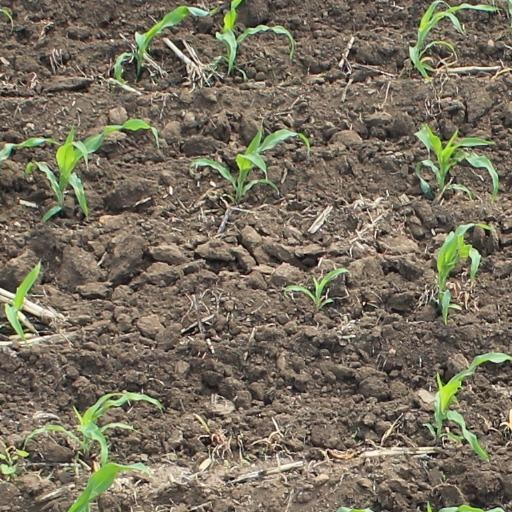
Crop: maize; corn